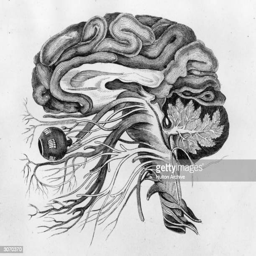
anatomical drawing of a man 's brain and cerebral nerves